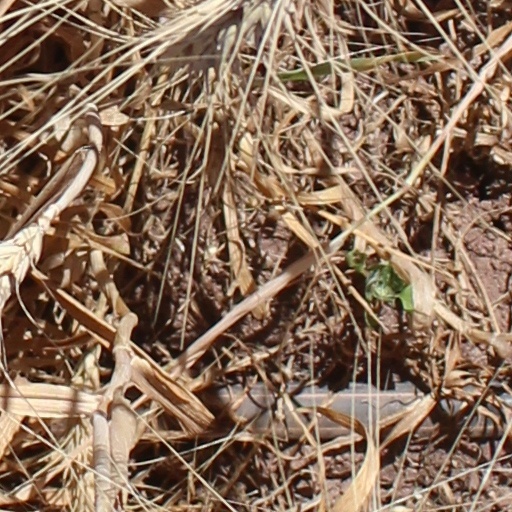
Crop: wheat